Cory Bowles

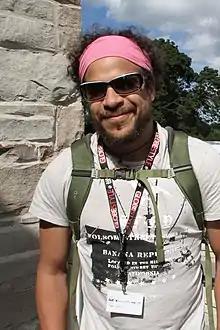
Cory Bowles, September 2012

Cory Bowles (born August 27, 1973) is a Canadian actor, director and choreographer. He is best known for his portrayal of Cory in the series "Trailer Park Boys".